Jean-Baptiste Cécille

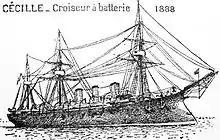
The 1888 French cruiser "Amiral Cécille".

The Ōsumi Islands Group in southern Japan, which was explored by Cécille in 1846, was named "Cécille archipelago" ("Archipel Cécille") on French charts.